Jayron Hosley

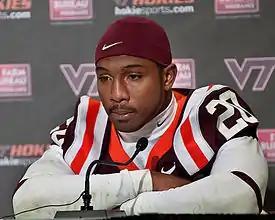
Hosley talks to the press after Virginia Tech's game against Clemson in 2011.

Jayron Todd Hosley (born September 18, 1990) is an American former professional football player who was a cornerback for the New York Giants of the National Football League (NFL). He played college football for the Virginia Tech Hokies.